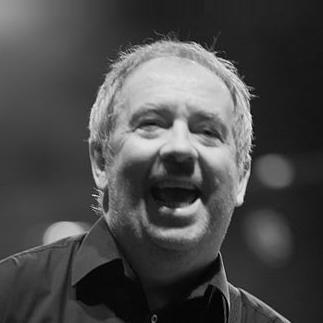
Age: 57